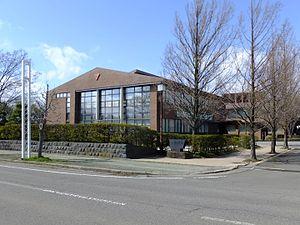
Ōgata est un village du district de Minamiakita, dans la préfecture d'Akita, au Japon.